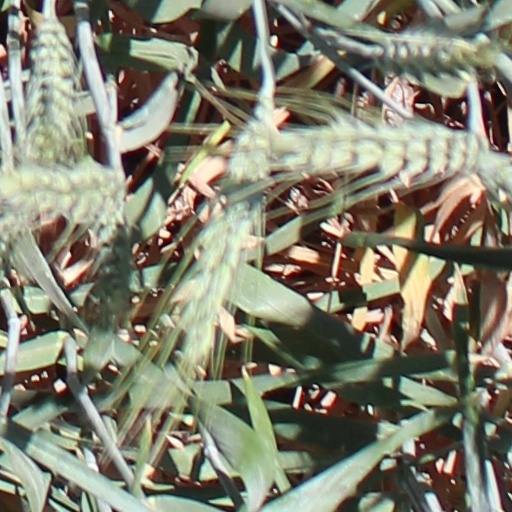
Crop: wheat